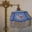
Label: lamp